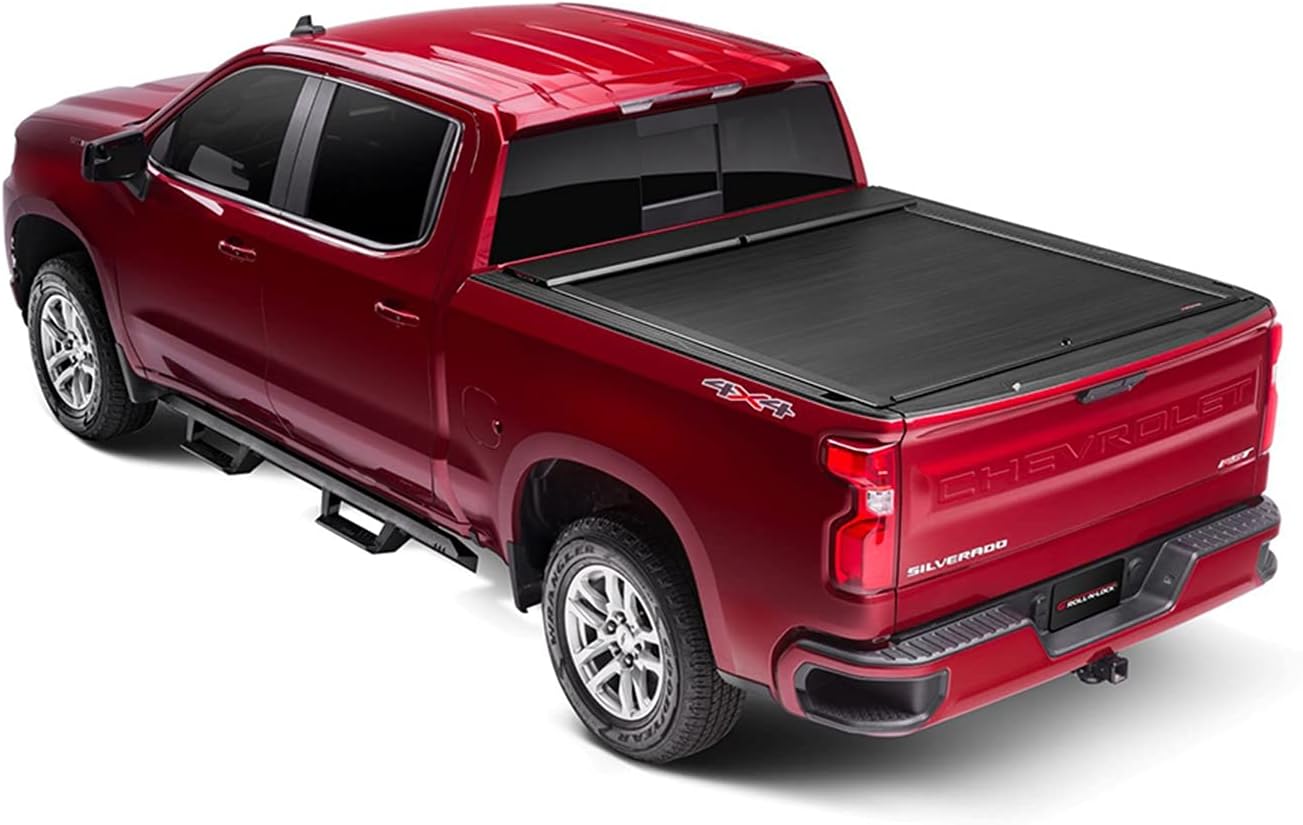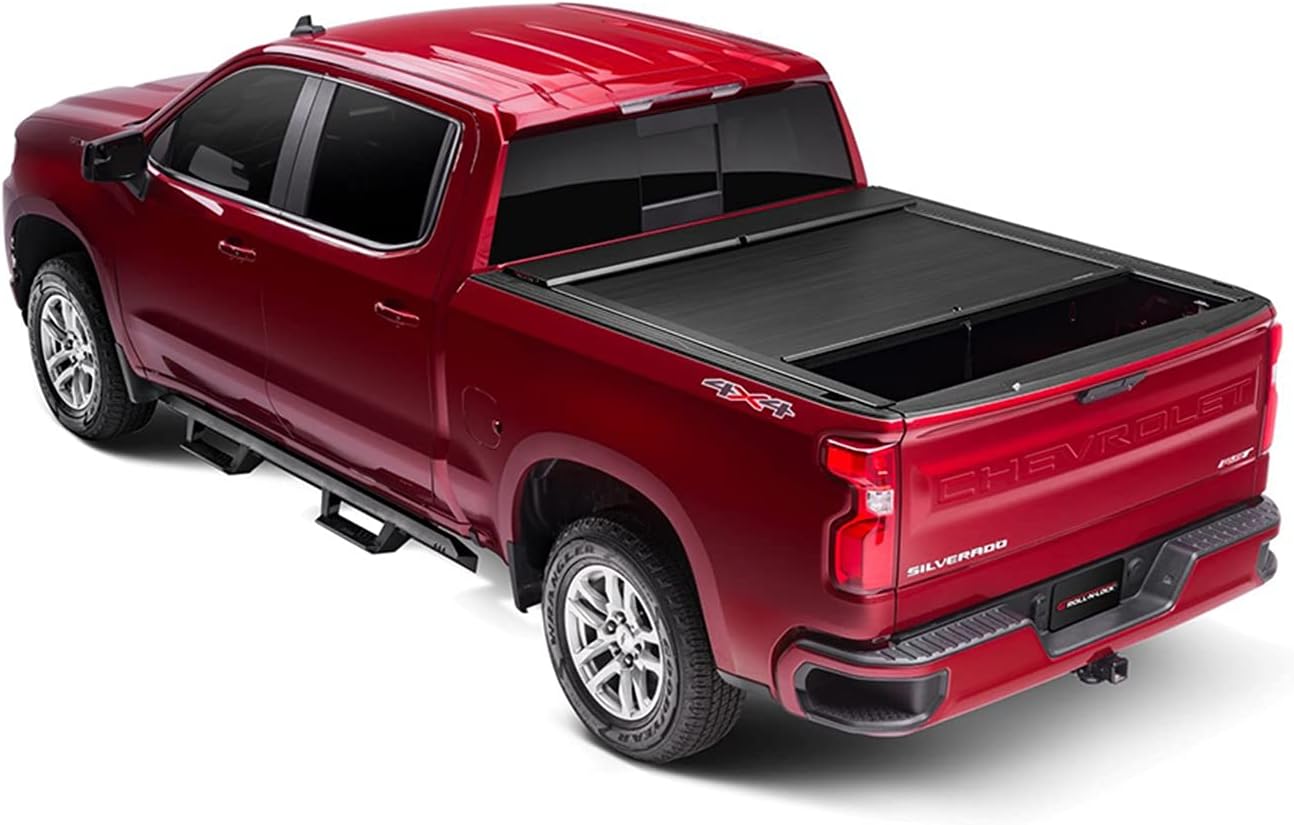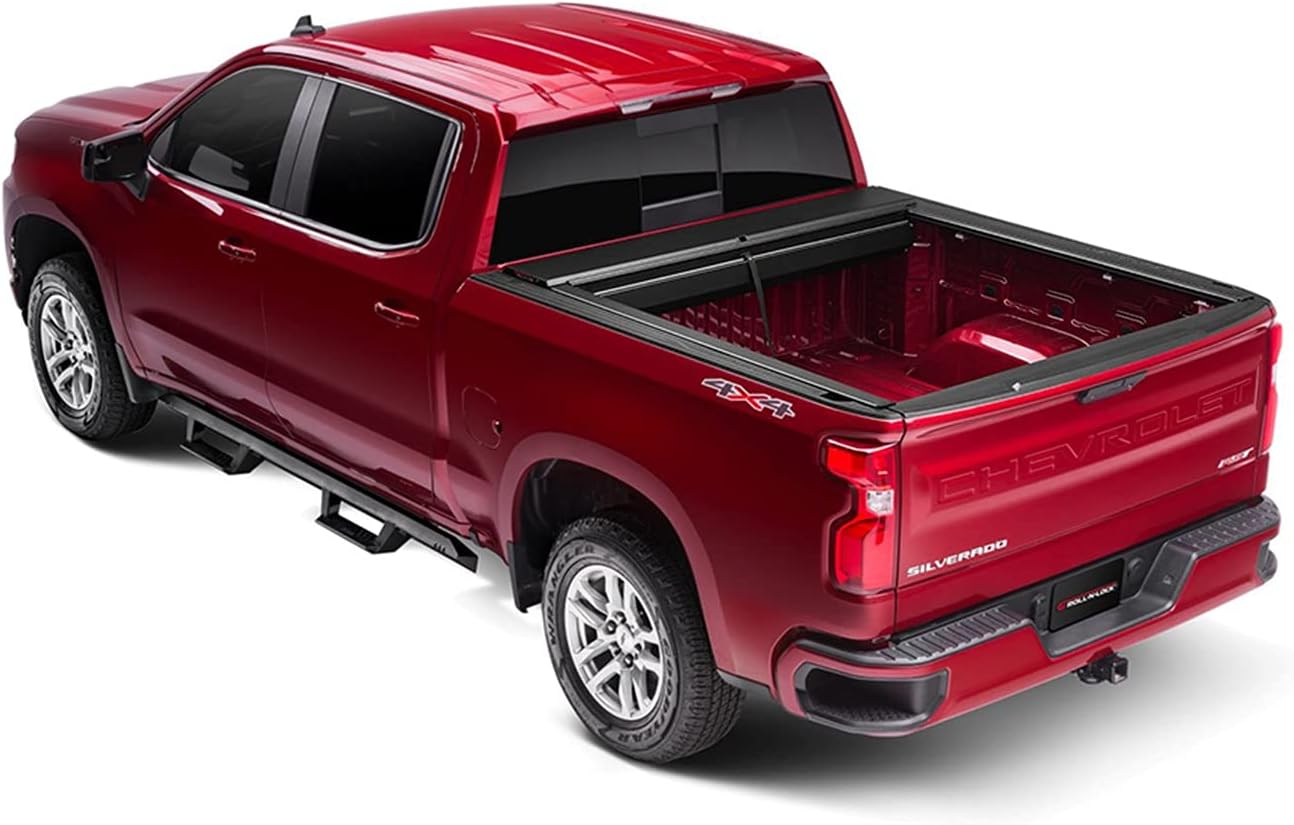
Roll-N-Lock BT220A Locking Retractable A-Series Truck Bed Tonneau Cover for 2014-2018 Silverado & Sierra 1500 | Fits 5.8' Bed
Category: Automotive
Powder-Coated Aluminum Cover Body. Patent Pending Hinge Technology. Nearly Impenetrable Seam. No Exposed Rubber Seams. Patented Tailgate Locking System. Opens And Closes In Seconds. Easy And Instant Access To The Entire Truck Bed. 3 Year Limited Warranty.
Features: Aluminum | Black | Roll N Lock | BT220A | Warranty: Yes